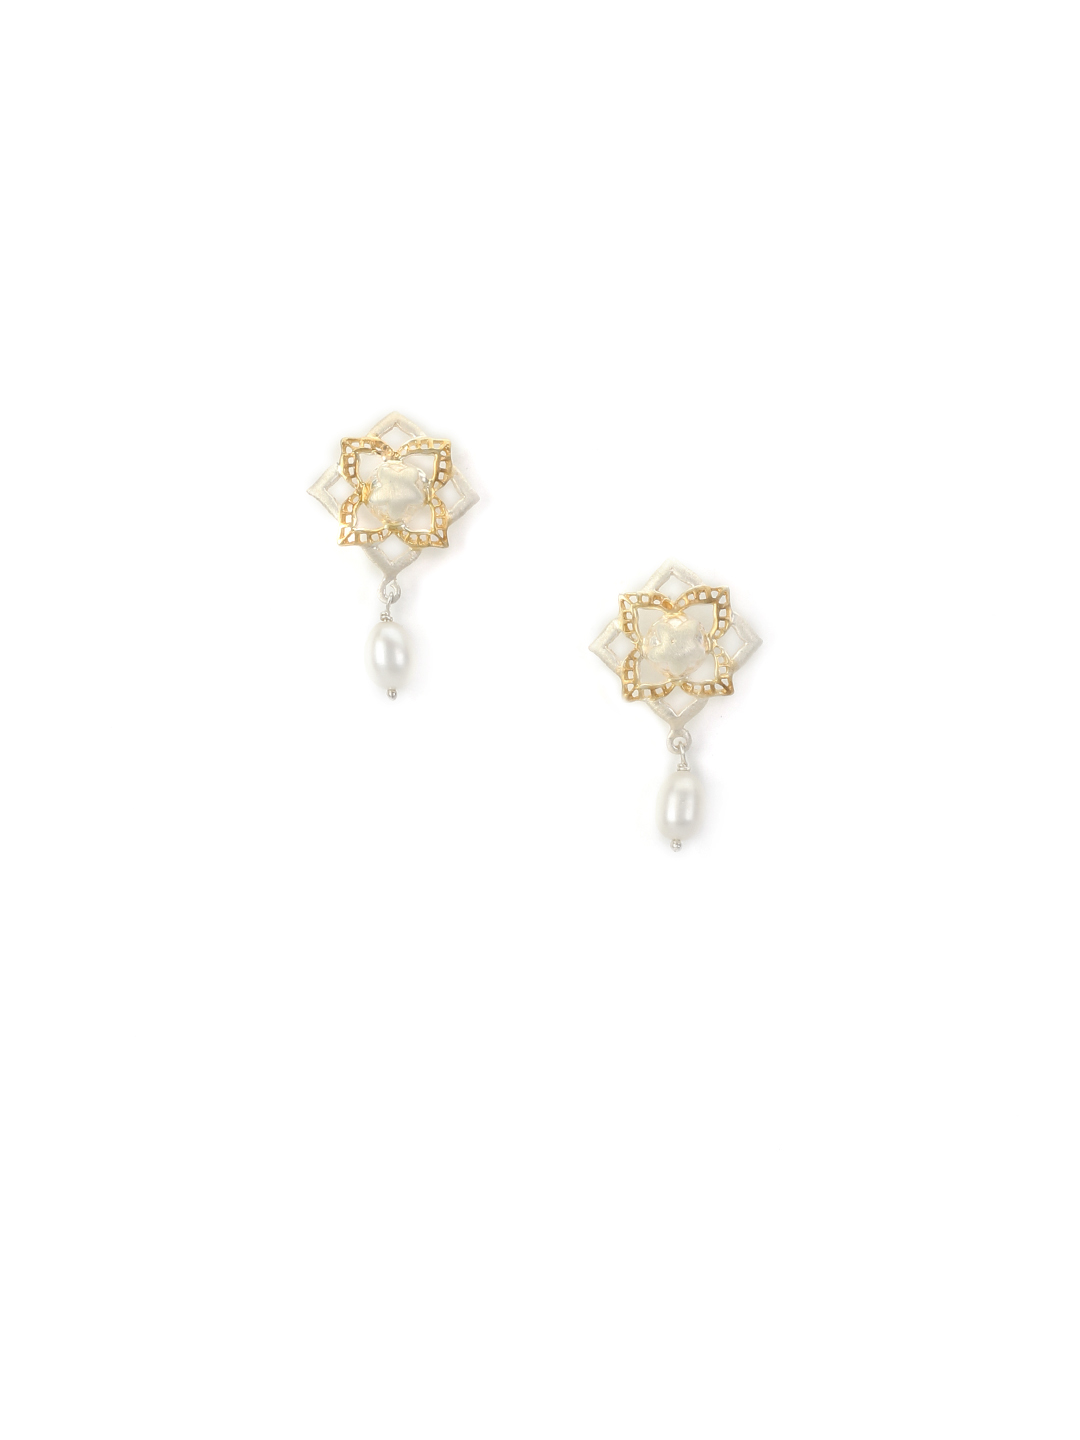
Rreverie Silver Earrings
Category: Accessories / Jewellery / Earrings
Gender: Women
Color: Silver
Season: Fall 2012
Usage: Casual